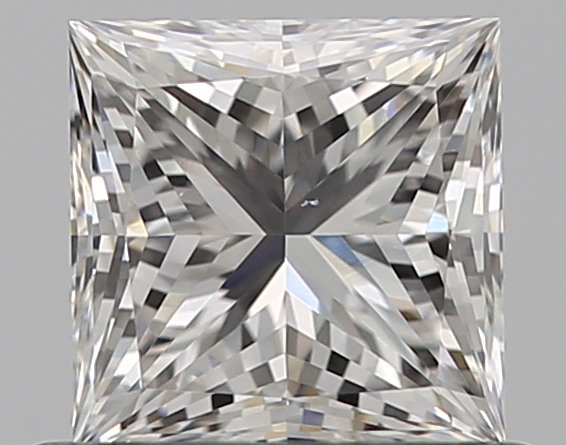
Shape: princess
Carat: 0.71
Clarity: VS1
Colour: F
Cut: EX
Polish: EX
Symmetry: EX
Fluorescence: N
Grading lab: GIA
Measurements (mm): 4.85 x 4.84 x 3.53